Shire of Mirboo

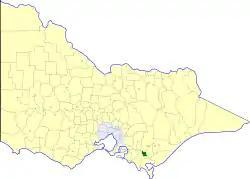
Location in Victoria

The Shire of Mirboo was a local government area about southeast of Melbourne, the state capital of Victoria, Australia. The shire covered an area of , and existed from 1894 until 1994.